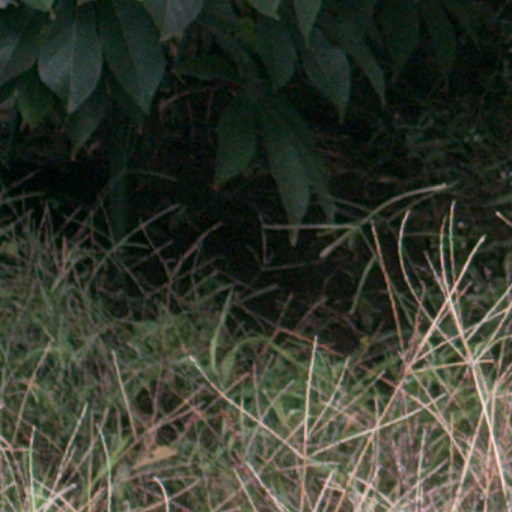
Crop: cassava